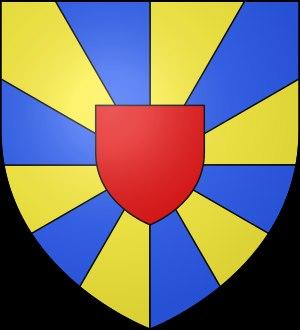
La Maison d'Enghien est une famille féodale éteinte originaire du duché de Brabant et dont l'origine remonte au XIᵉ siècle.